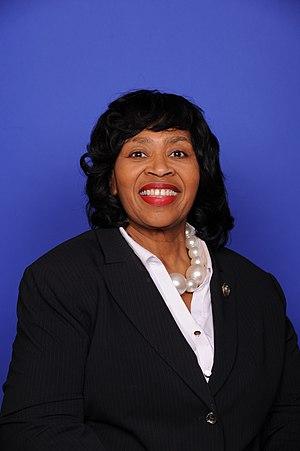
Brenda Jones est une femme politique américaine. Membre du parti démocrate. Elle représente le 13ᵉ district du Michigan à la suite d'une élection spéciale durant les élections de la Chambre des représentants de 2018, mais doit laisser sa place à Rashida Tlaib le 3 janvier 2019.